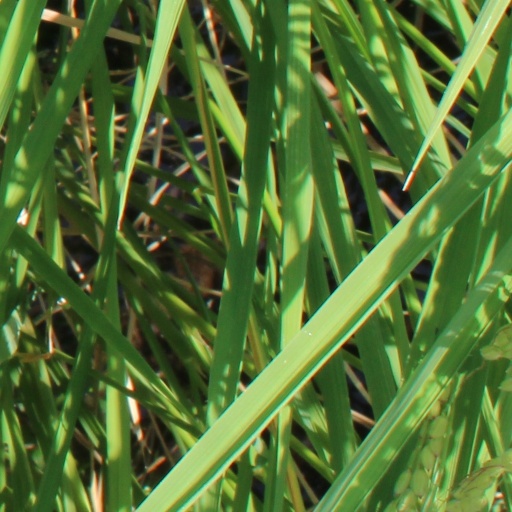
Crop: rice